Anatolia

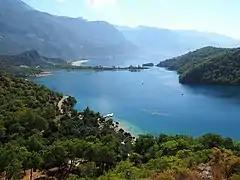
Mediterranean climate is prevalent in the Turkish Riviera

Among the Turkish leaders, the Ottomans emerged as great power under Osman I and his son Orhan. The Anatolian beyliks were successively absorbed into the rising Ottoman Empire during the 15th century. It is not well understood how the Osmanlı, or Ottoman Turks, came to dominate their neighbors, as the history of medieval Anatolia is still little known. The Ottomans completed the conquest of the peninsula in 1517 with the taking of Halicarnassus (modern Bodrum) from the Knights of Saint John.